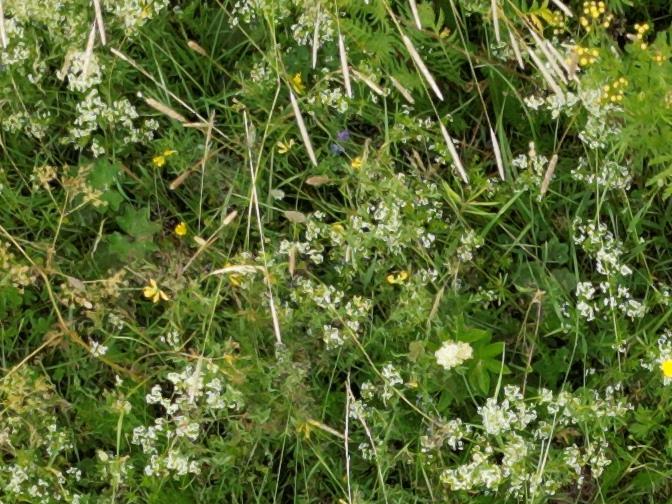
Flowers visible: yarrow flowers, yarrow flowers, yarrow flowers, yarrow flowers, yarrow flowers, yarrow flowers, yarrow flowers, yarrow flowers, yarrow flowers, yarrow flowers, yarrow flowers, yarrow flowers, yarrow flowers, yarrow flowers